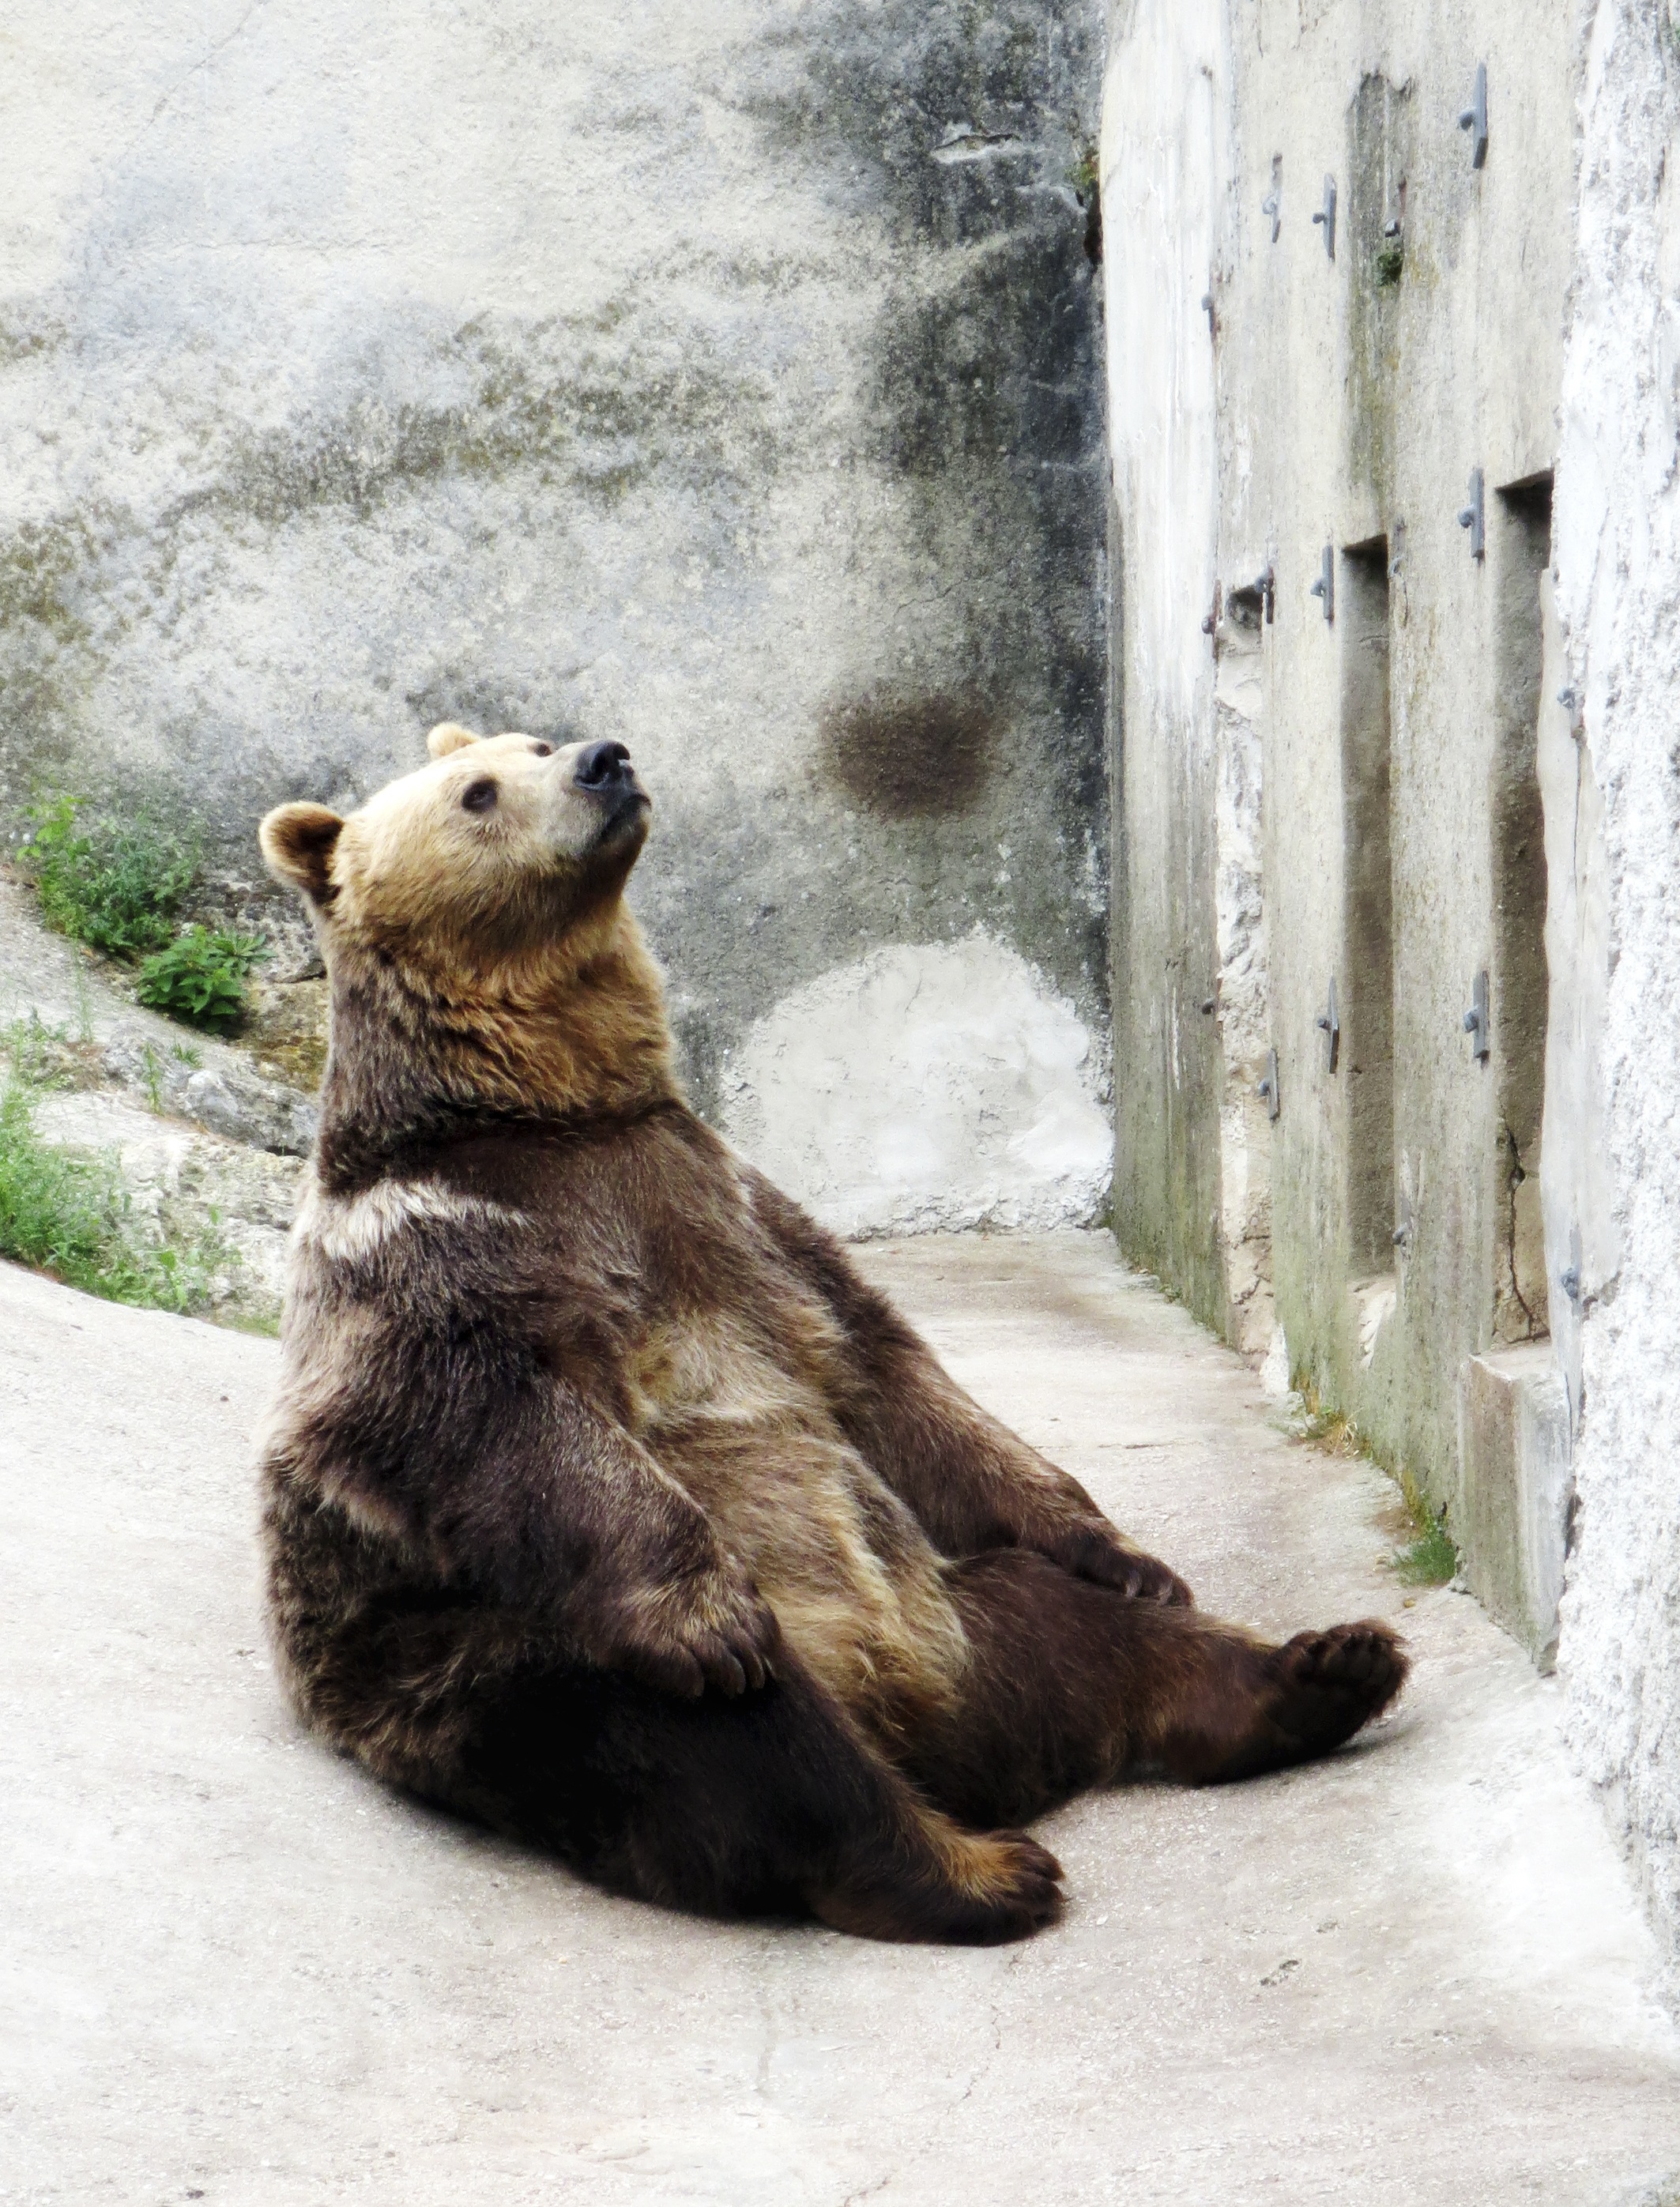
bear, wildlife, zoo, mammal, fauna, polar bear, look up, brown bear, seated, prison, vertebrate, the zoo, grizzly bear